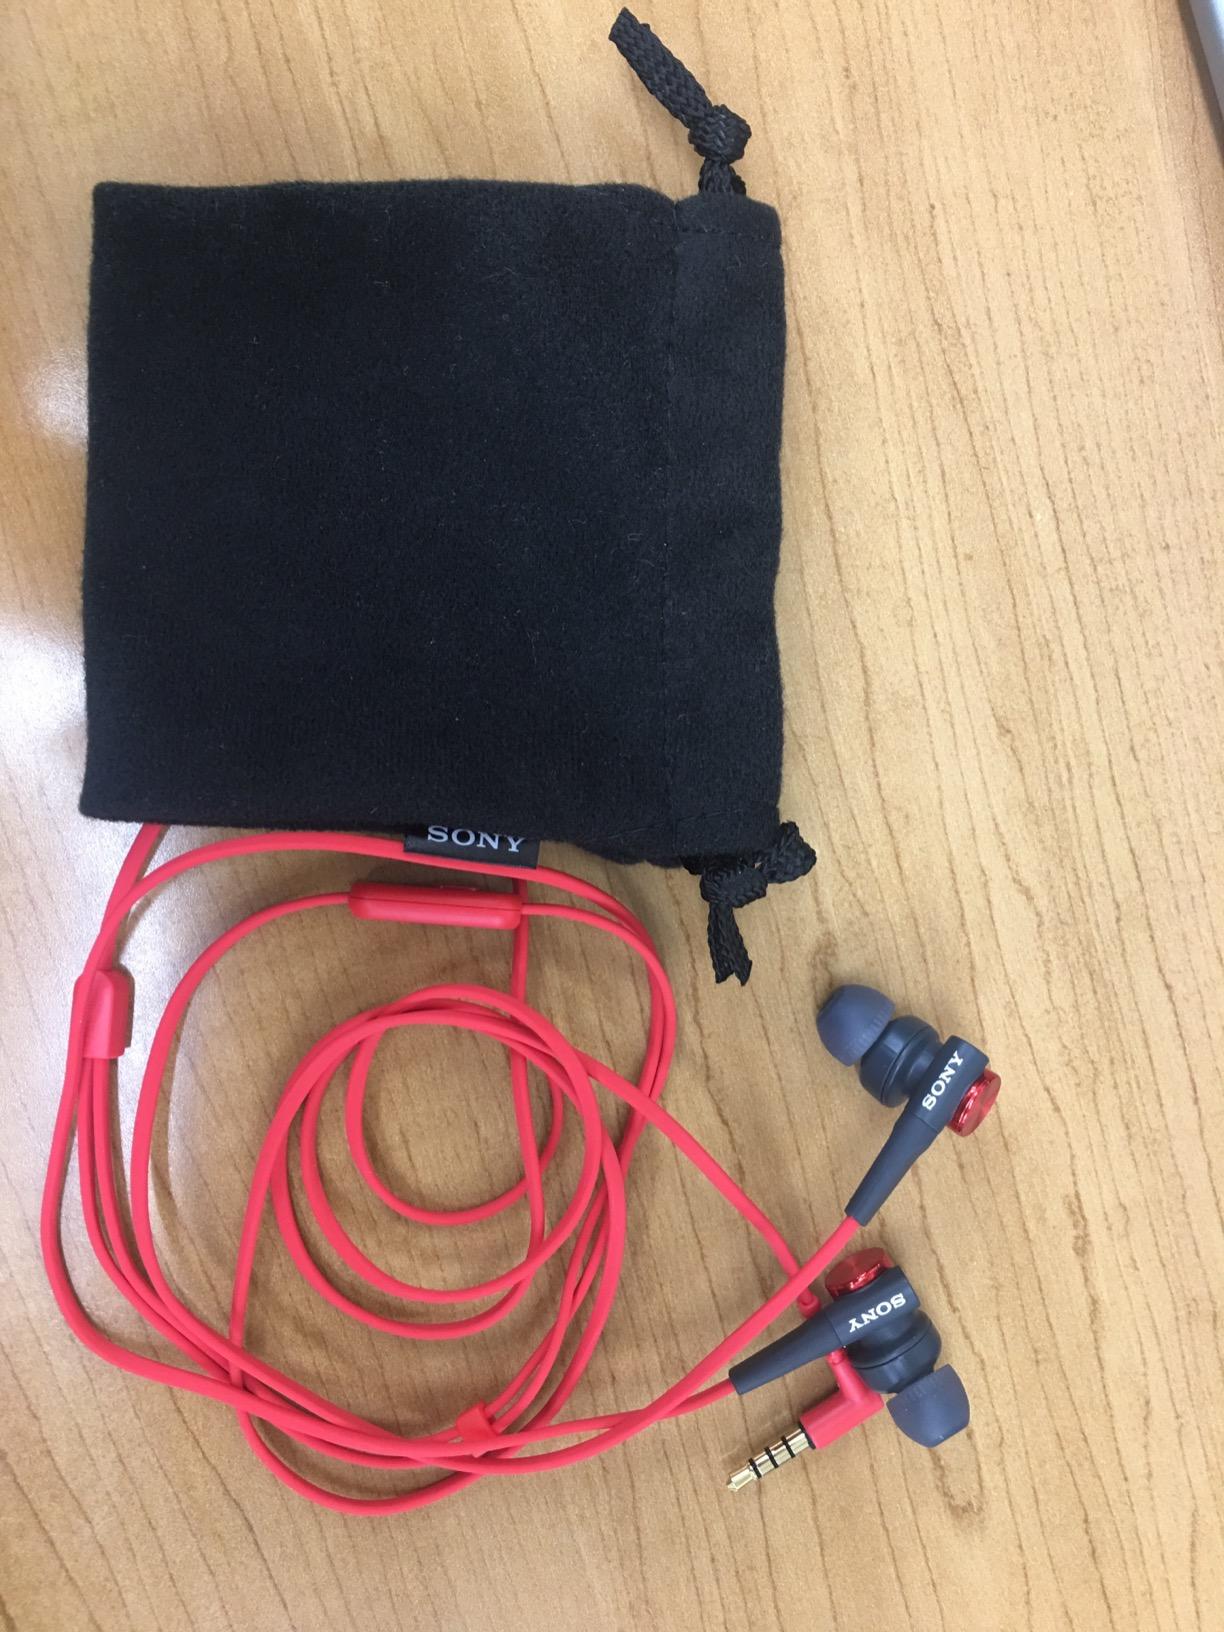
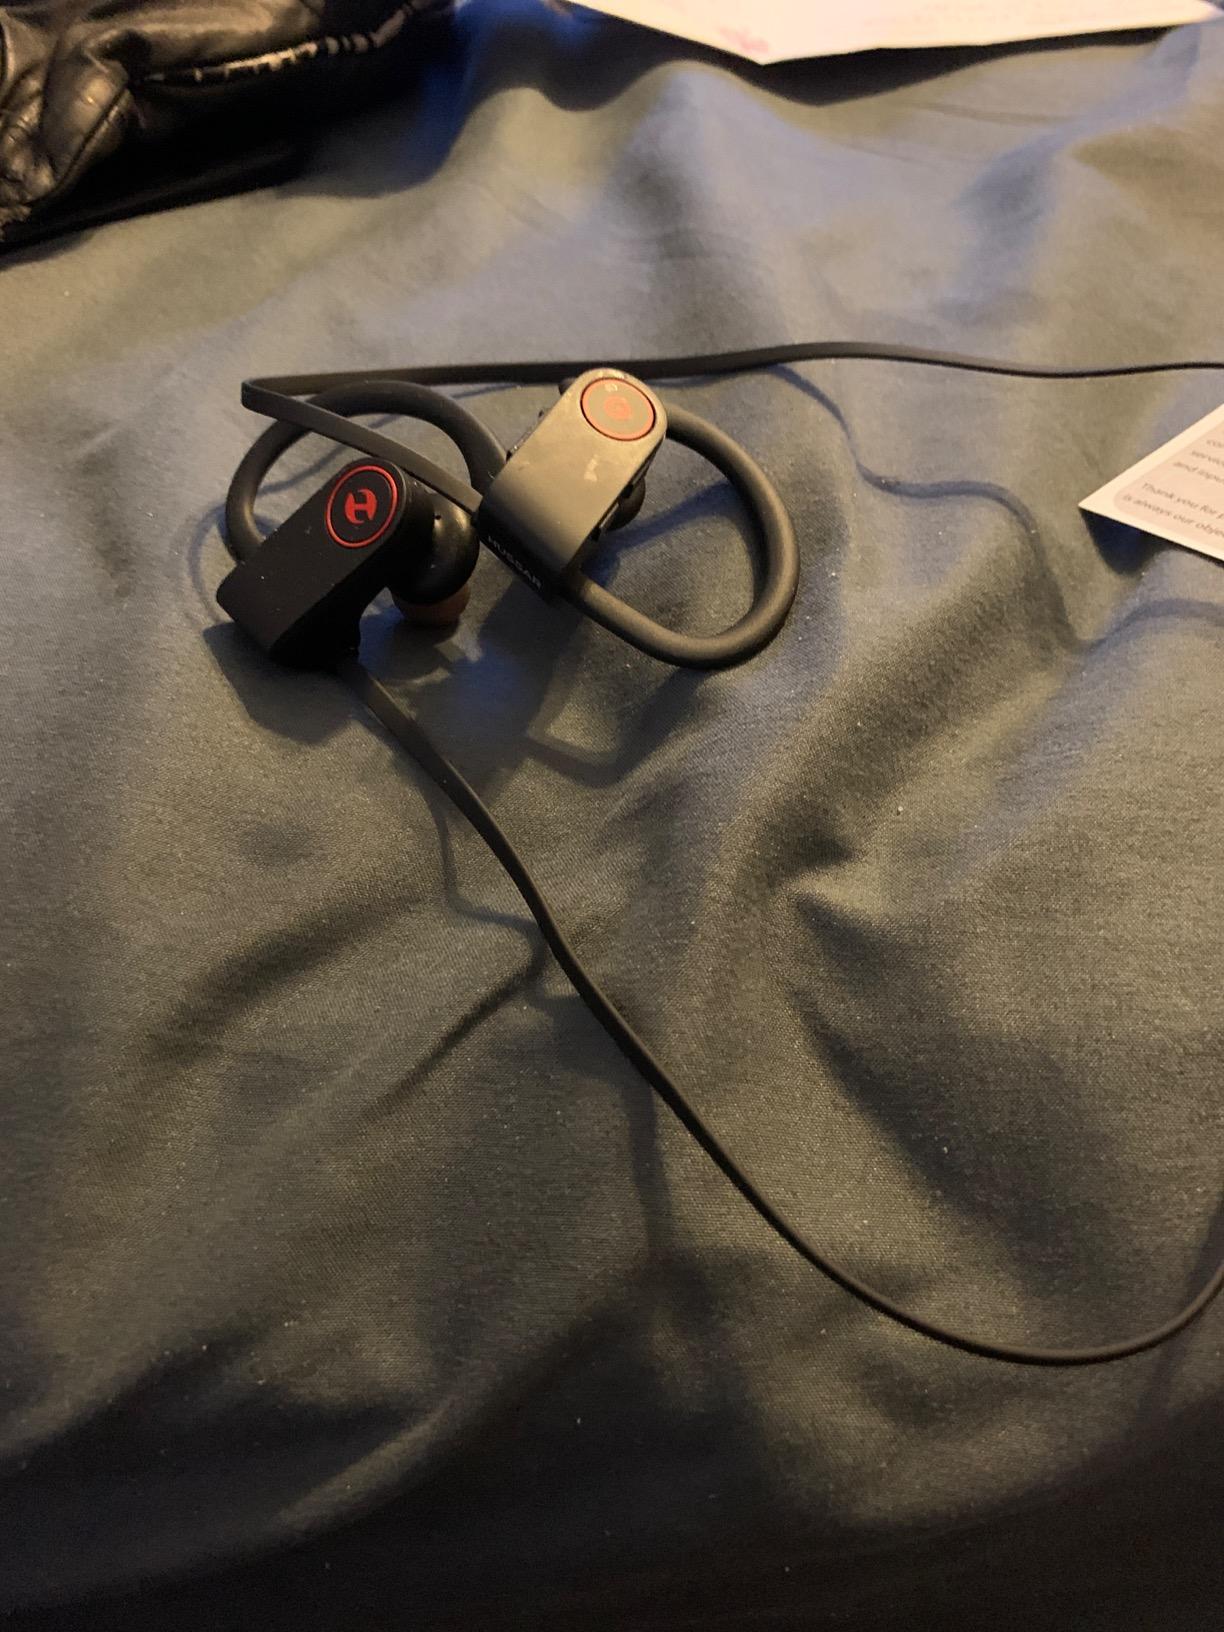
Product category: headphones
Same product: no